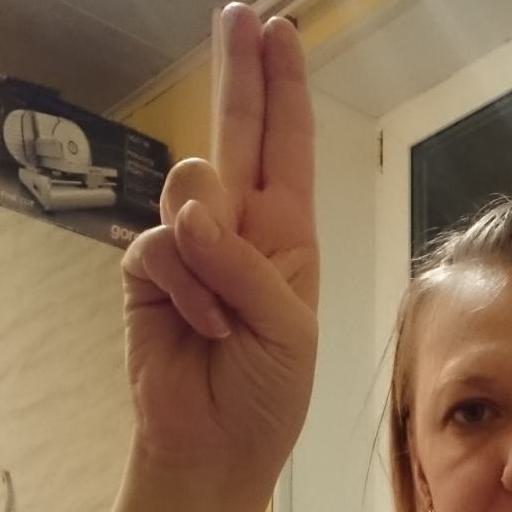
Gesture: two_up